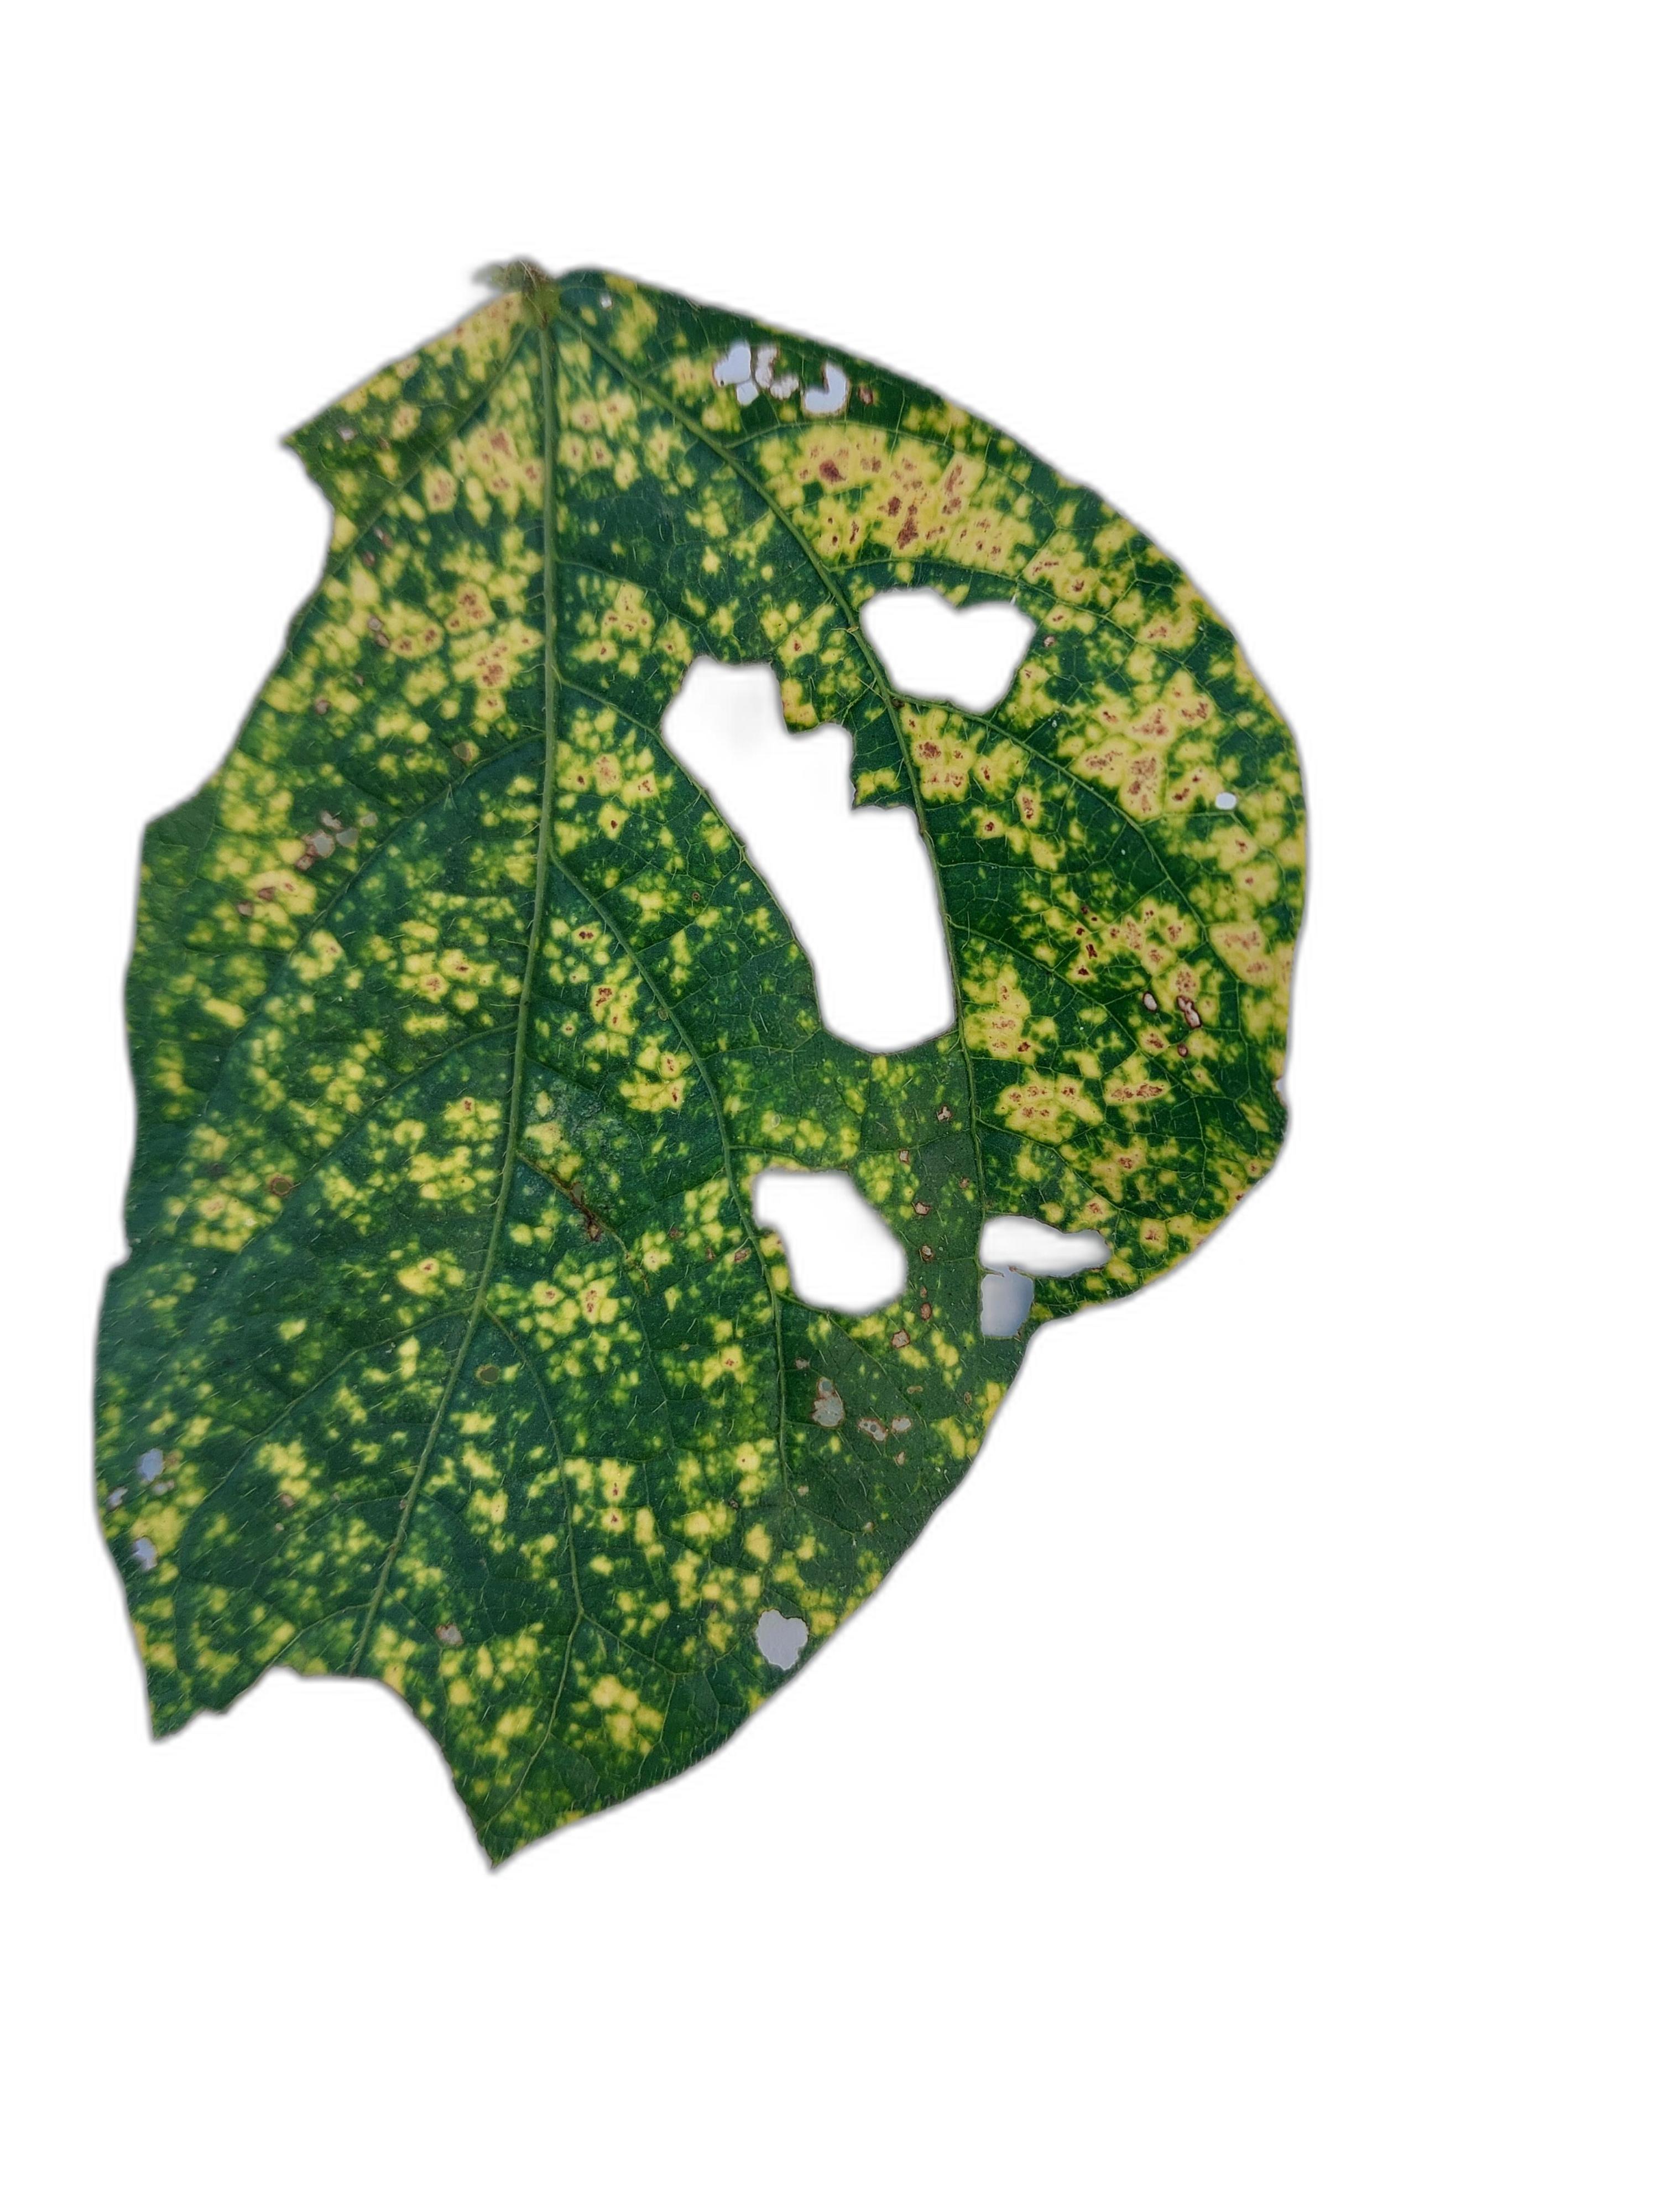
Label: Yellow Mosaic